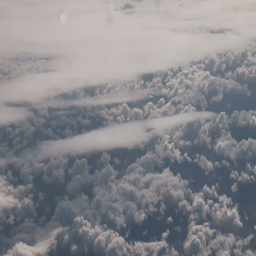
view from above the clouds